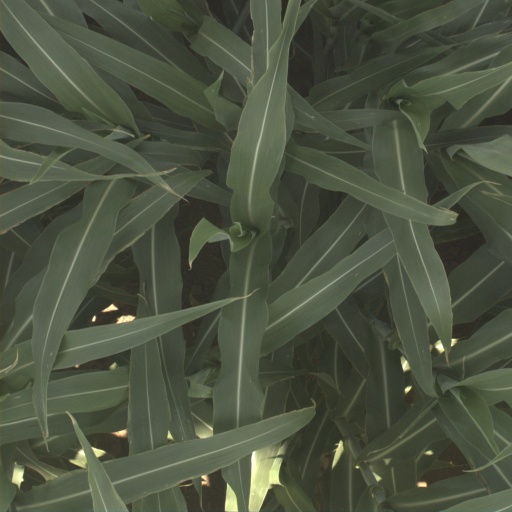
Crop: sorghum